Samuel Hart Wright

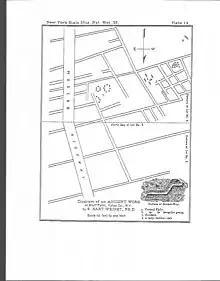
Drawing of Bluff Point Stoneworks by Samuel Hart Wright in 1879

Samuel Hart Wright (c. 1825–1905) was a farmer, astronomer, botanist, teacher, and almanac editor. He accumulated and maintained a large collection of plants. He catalogued "Hartwrightia" and it is named for him. He served as an editor of the "Farmers' Almanac".